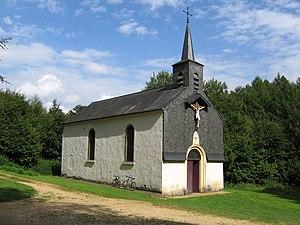
Saint-Léger — ou non officiellement Saint-Léger-en-Gaume — est une commune francophone de Belgique située en Région wallonne dans la province de Luxembourg, ainsi qu’une localité où siège son administration.
Cette page regroupe l'ensemble du patrimoine immobilier classé de la commune belge de Saint-Léger.
L’ancien ermitage de Wachet se trouve à deux kilomètres du village belge de Saint-Léger dans la province de Luxembourg, entre Virton et Arlon. Construit durant la seconde moitié du XVIIe siècle et occupé jusqu'en 1968 l'ermitage, sa chapelle avec le chemin de croix extérieur sont classés au patrimoine immobilier de Wallonie.